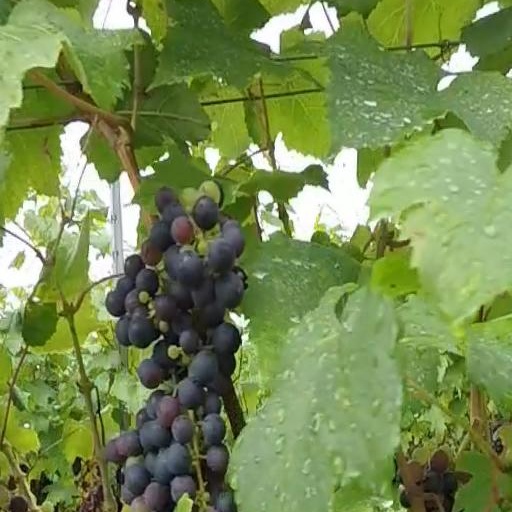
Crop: grape